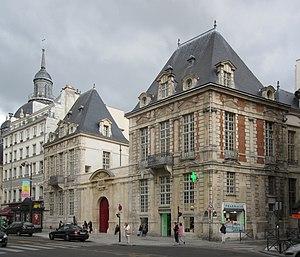
Hôtel de Mayenne à Paris
Cet article recense les monuments historiques du 4ᵉ arrondissement de Paris, en France.
Les panneaux « Histoire de Paris » sont des panneaux d'information installés dans les rues de Paris devant certains des monuments parisiens.
L'hôtel de Mayenne est situé au nᵒ 21 rue Saint-Antoine et aux nᵒˢ 38 et 40 rue du Petit-Musc dans le 4ᵉ arrondissement de Paris dans le quartier du Marais. Il fut appelé successivement : « hôtel du Petit-Musc », puis : « hôtel de Mayenne » ou « du Maine », et enfin : « hôtel d'Ormesson ».